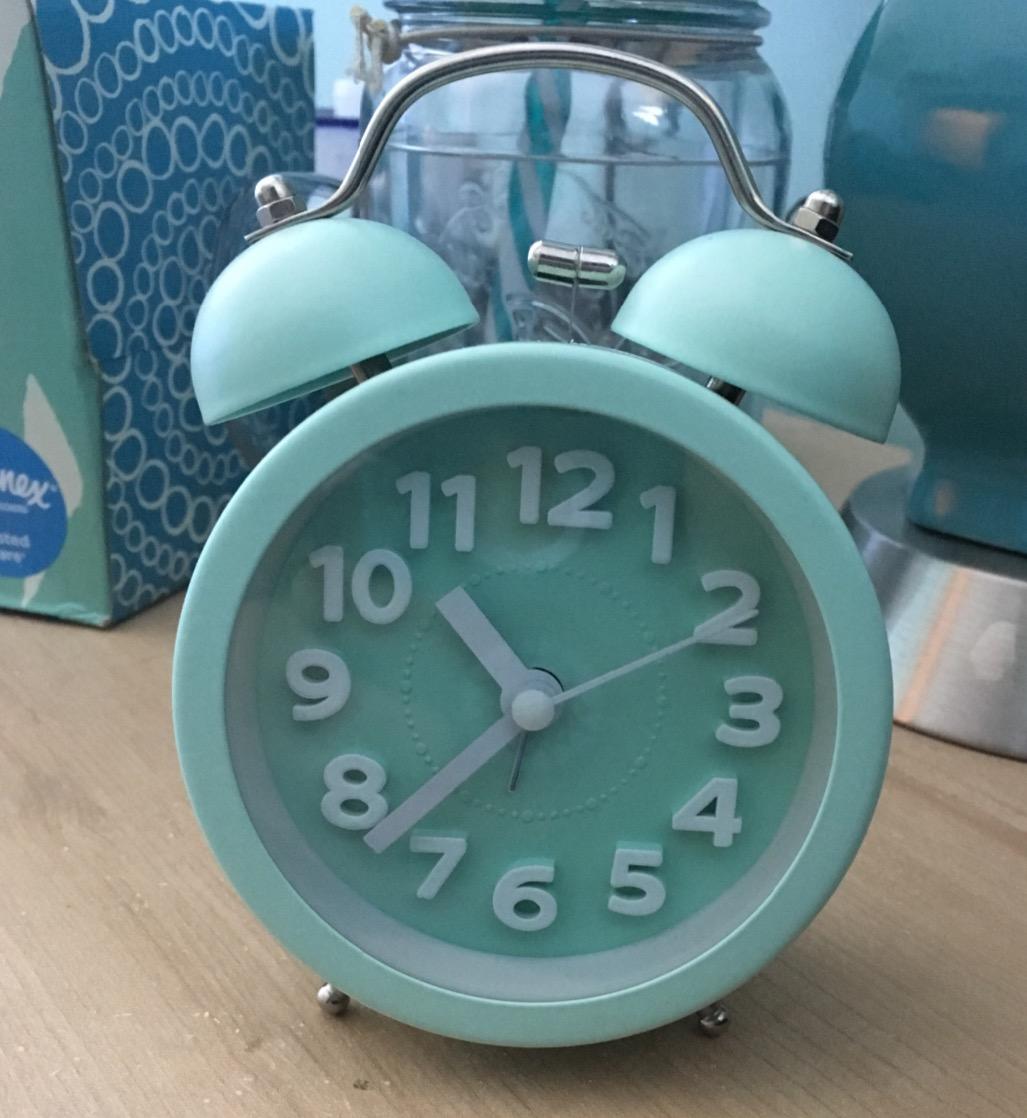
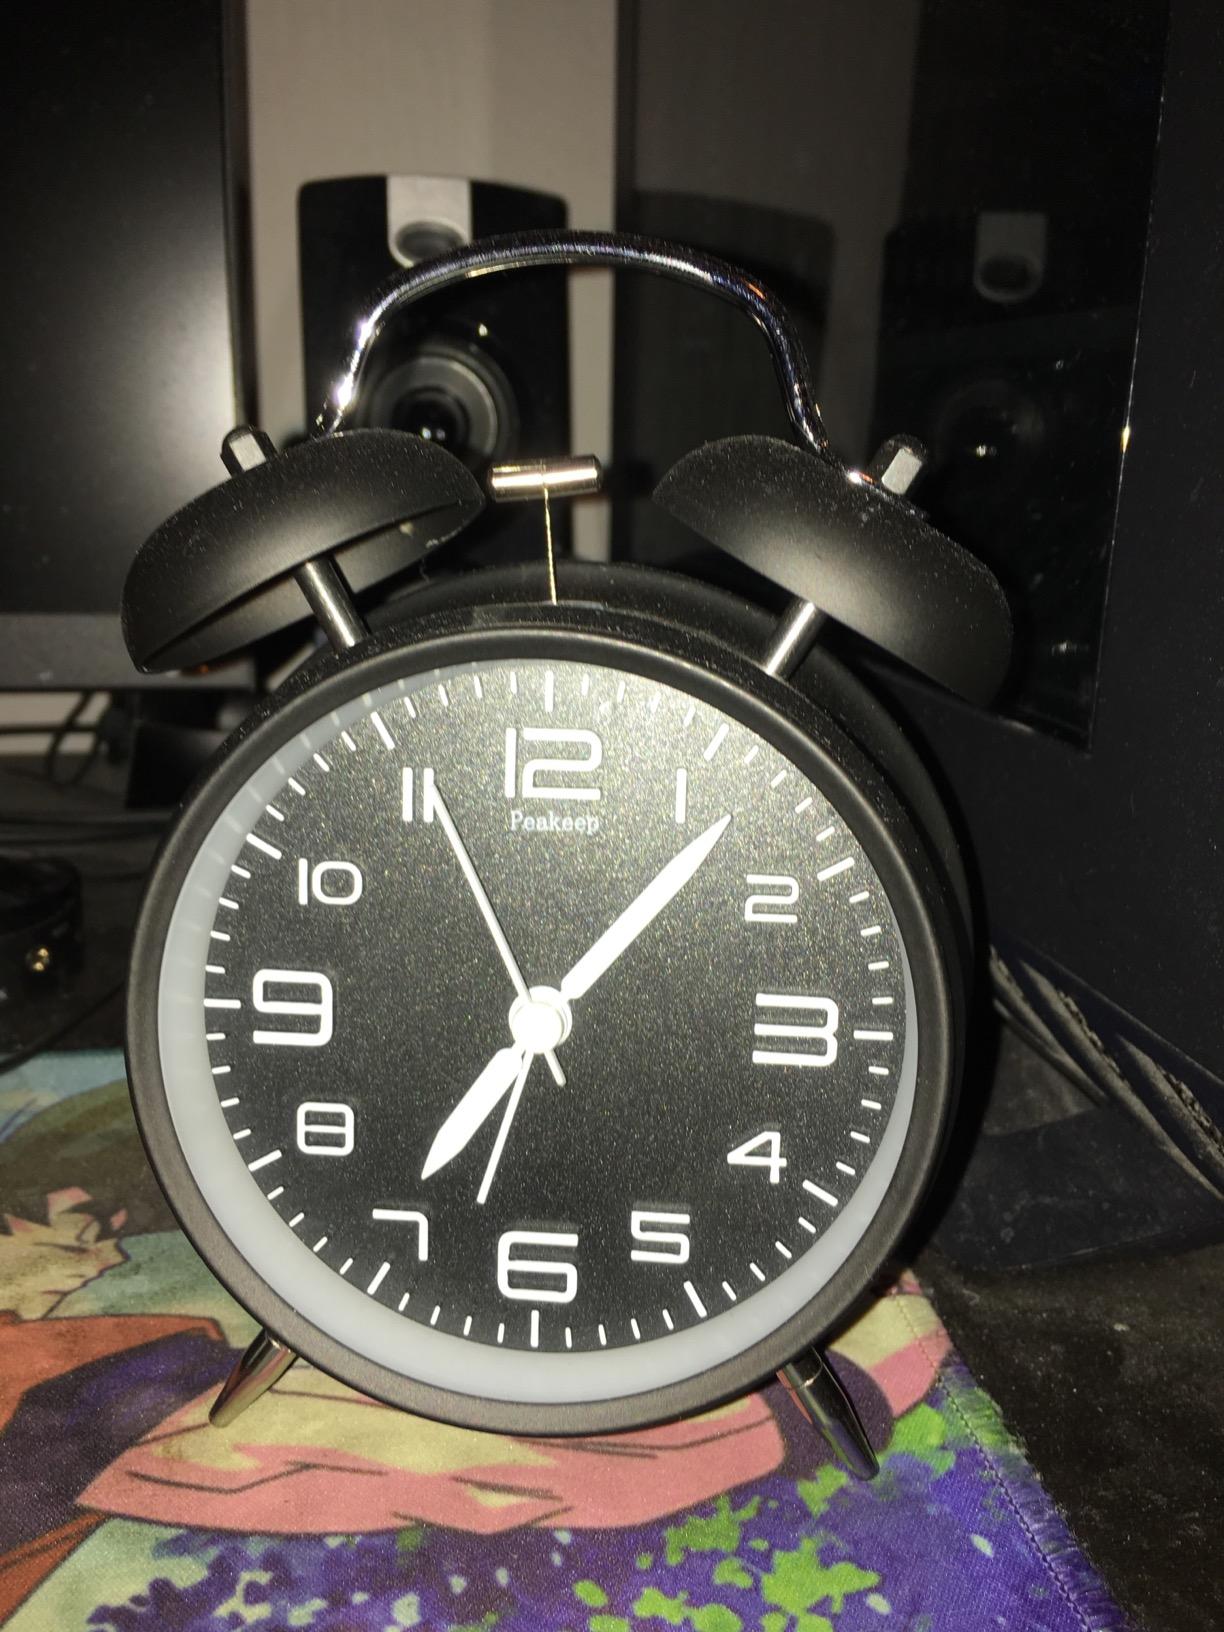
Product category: clock
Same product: no